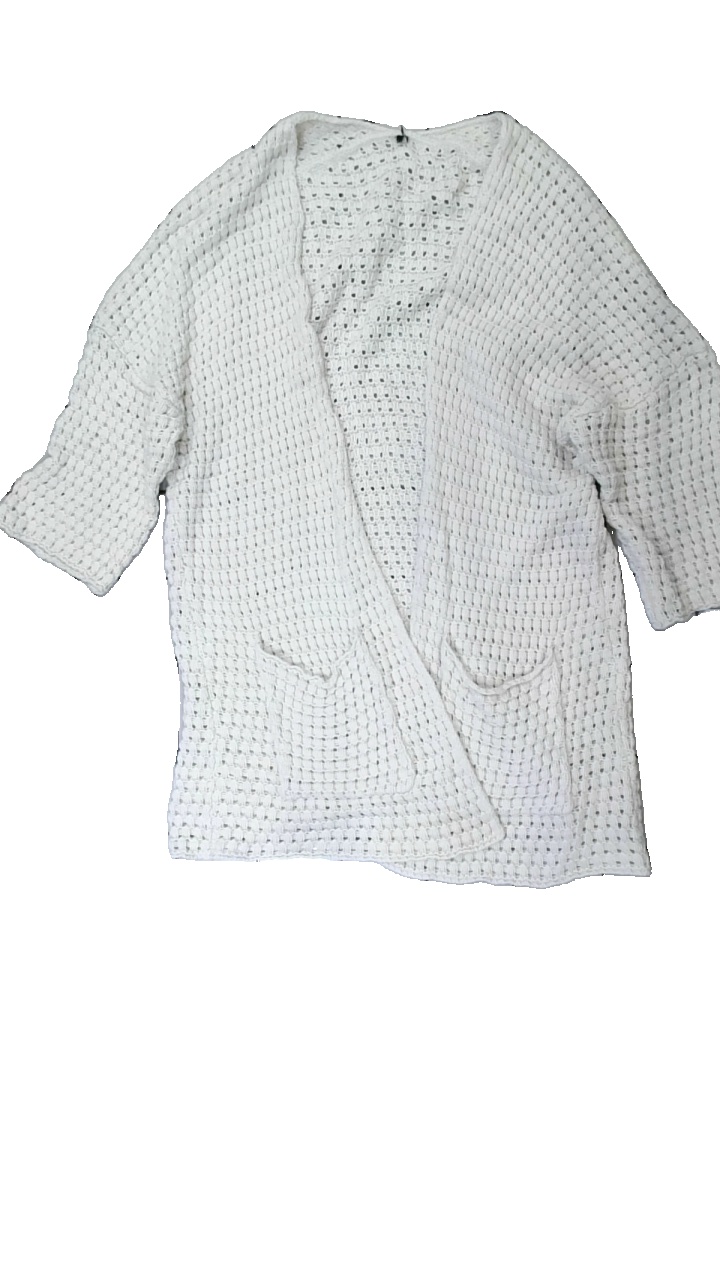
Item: Cardigan (Ladies)
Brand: Missing
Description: vit virkad kofta, missfärgad
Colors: White
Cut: Regular
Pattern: Other
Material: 57% cotton 43% acrylic
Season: All
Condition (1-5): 3
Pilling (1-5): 5
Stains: Major
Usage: Export
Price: <50